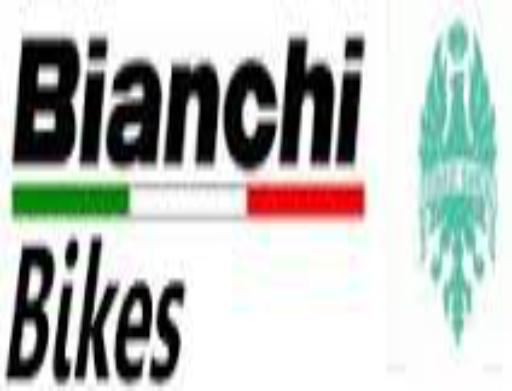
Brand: bianchi
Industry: Transportation